Washington, D.C.

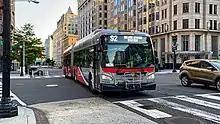
Metrobus, operated by the Washington Metropolitan Area Transit Authority

The National Gallery of Art is on the National Mall near the Capitol and features American and European artworks. The U.S. government owns the gallery and its collections. However, they are not a part of the Smithsonian Institution. The National Building Museum, which occupies the former Pension Building near Judiciary Square, was chartered by Congress and hosts exhibits on architecture, urban planning, and design. The Botanic Garden is a botanical garden and museum operated by the U.S. Congress that is open to the public.